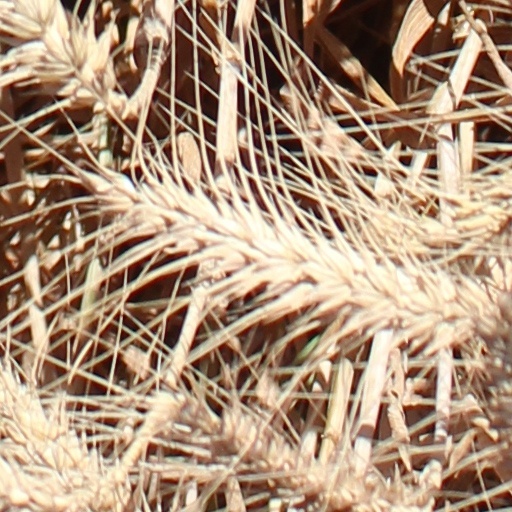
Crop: wheat